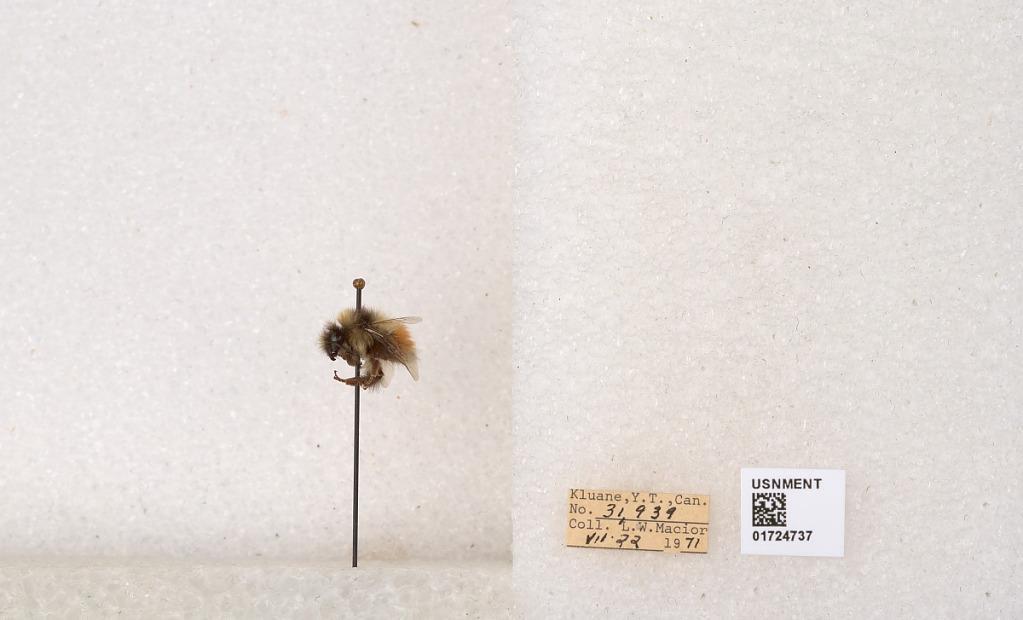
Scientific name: Bombus (Pyrobombus) sylvicola Kirby
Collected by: L. Macior
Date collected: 1971-7-22
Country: Canada
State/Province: Yukon Territory
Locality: Kluane National Park and Reserve
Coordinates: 60.7493, -139.504